Geography of Puerto Rico

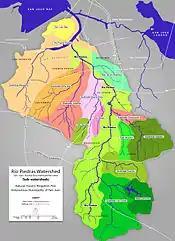
Map of the Río Piedras watershed, also known as the San Juan Bay Estuary Watershed (2015), and ends in the San Juan Bay

Puerto Rico is mostly mountainous with large coastal areas in the north and south. The main mountain range is called Cordillera Central (Central Mountain Range). The highest elevation in Puerto Rico, Cerro de Punta at , is located in this range. Another important peak is El Yunque, the second highest peak in the Sierra de Luquillo at the El Yunque National Forest, with an elevation of .